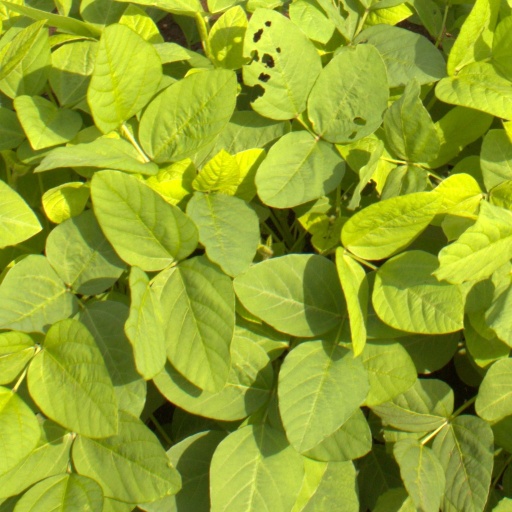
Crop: soybean